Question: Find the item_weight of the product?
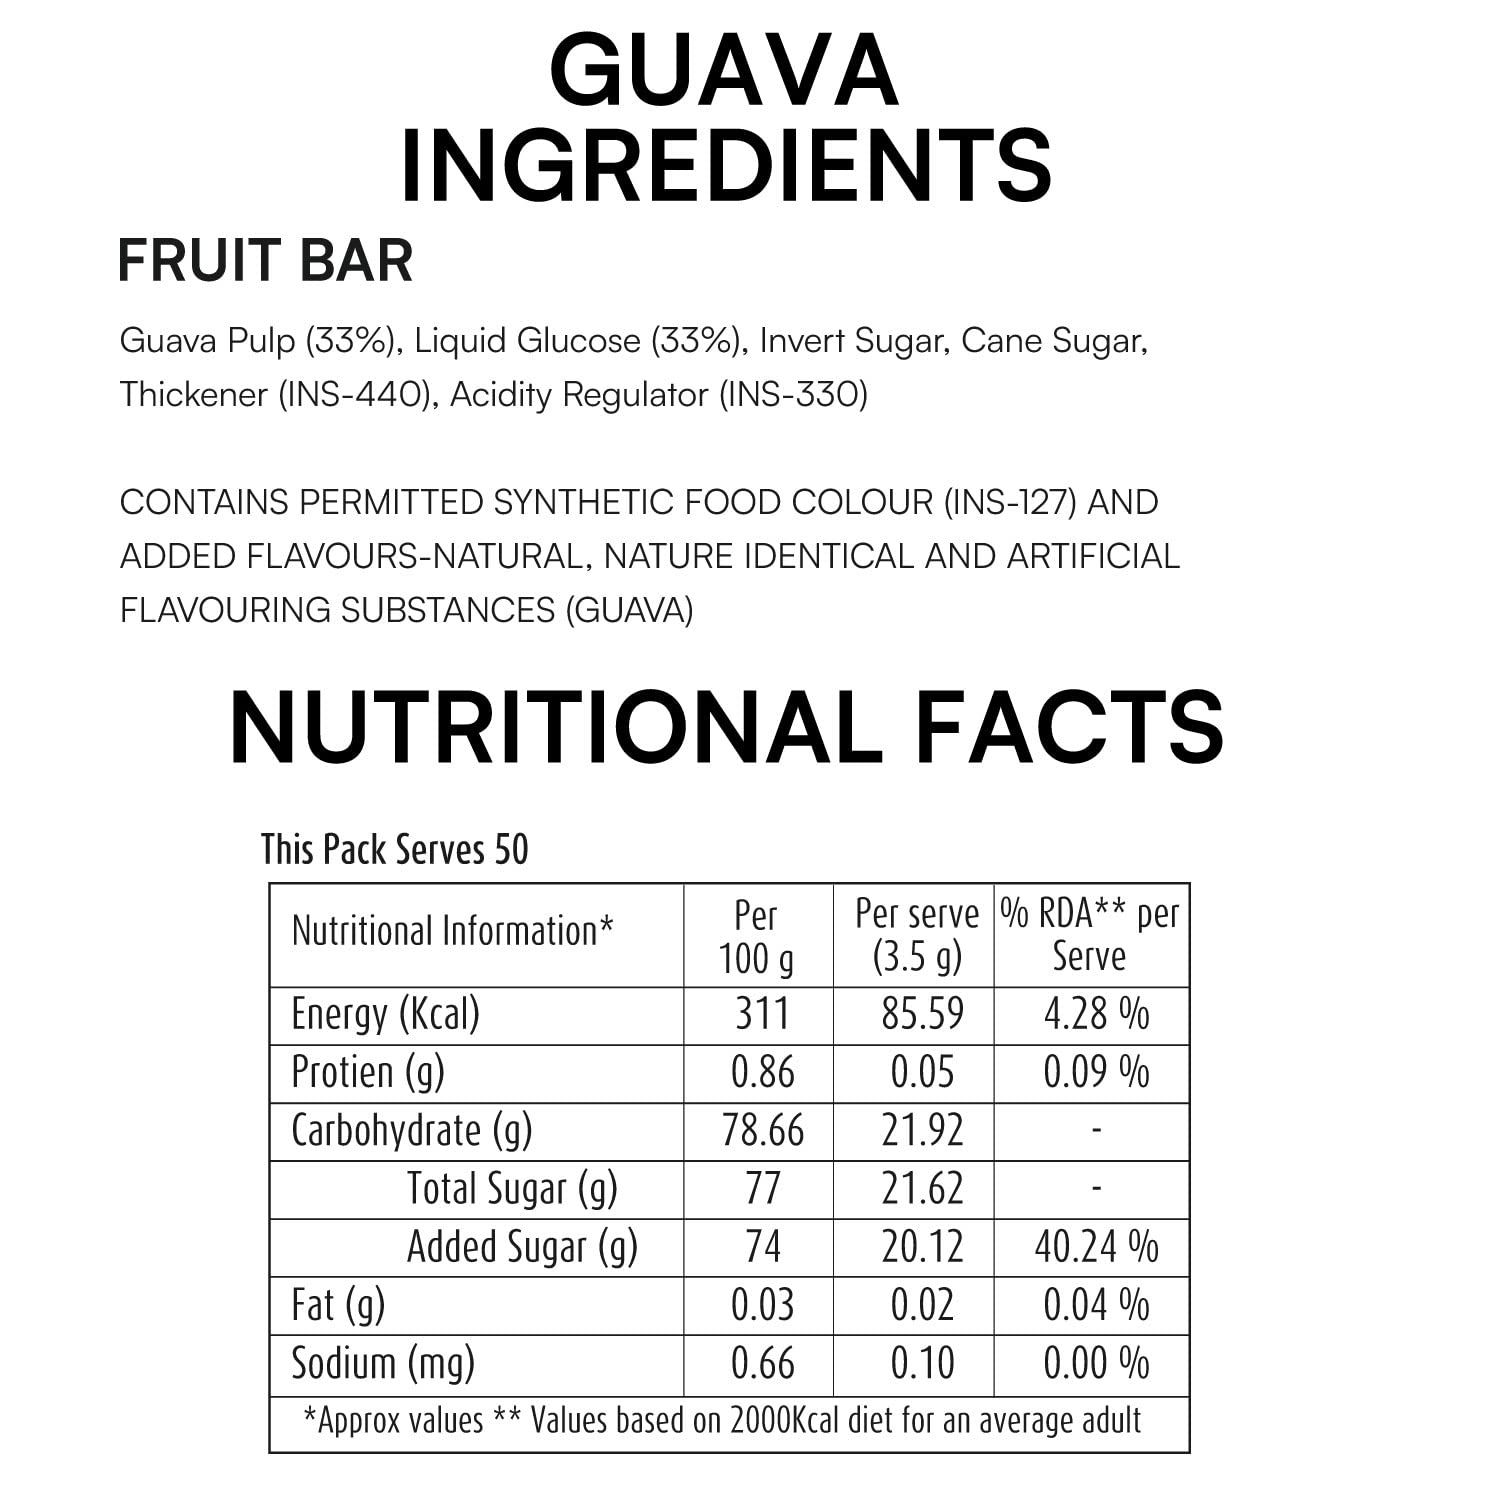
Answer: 3.5 gram